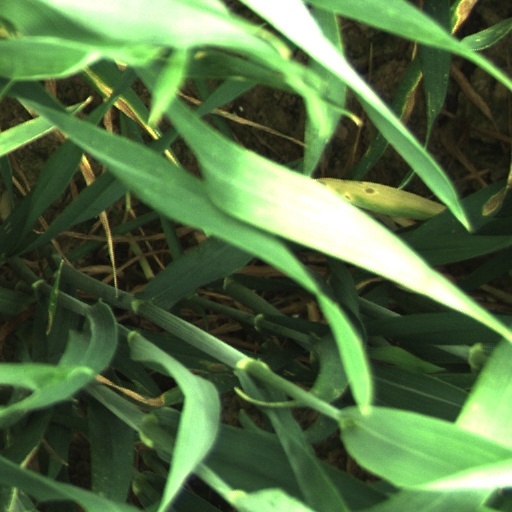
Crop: wheat